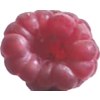
Label: raspberry